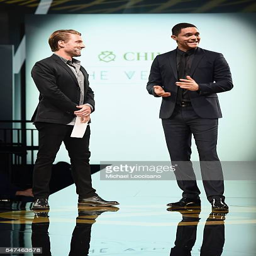
person and comedian on stage at event